Bertolini Block

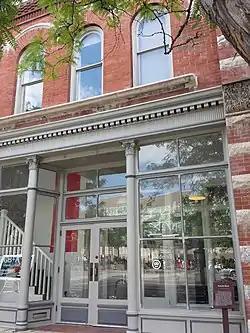

The Bertolini Block, at 143 1/2 W. 200 South in Salt Lake City, Utah, was built in 1892. It was listed on the National Register of Historic Places in 1976.